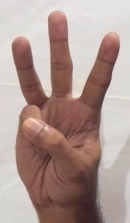
ASL sign: 6